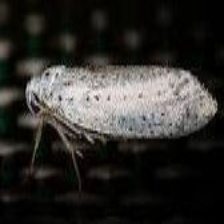
Species: BIRD CHERRY ERMINE MOTH